Lūʻau

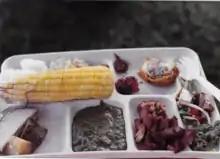
Food at a "lūʻau" on Oʻahu in 1996

The modern name comes from a food often served at a lūʻau goes back at least to 1856, when so used by the Pacific Commercial Advertiser. It referenced the wedding celebration of King Kamehameha IV and Queen Emma: “On the following day the palace grounds were thrown open to the native population, large numbers of whom visited the King and Queen, and partook of a luau (or native feast), prepared for them. A luau was also served up at the residence of Dr. Rooke.”